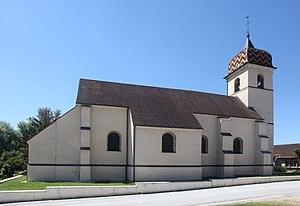
Église de Bresilley (Haute-Saône).
Bresilley est une commune française, située dans le département de la Haute-Saône en région Bourgogne-Franche-Comté.